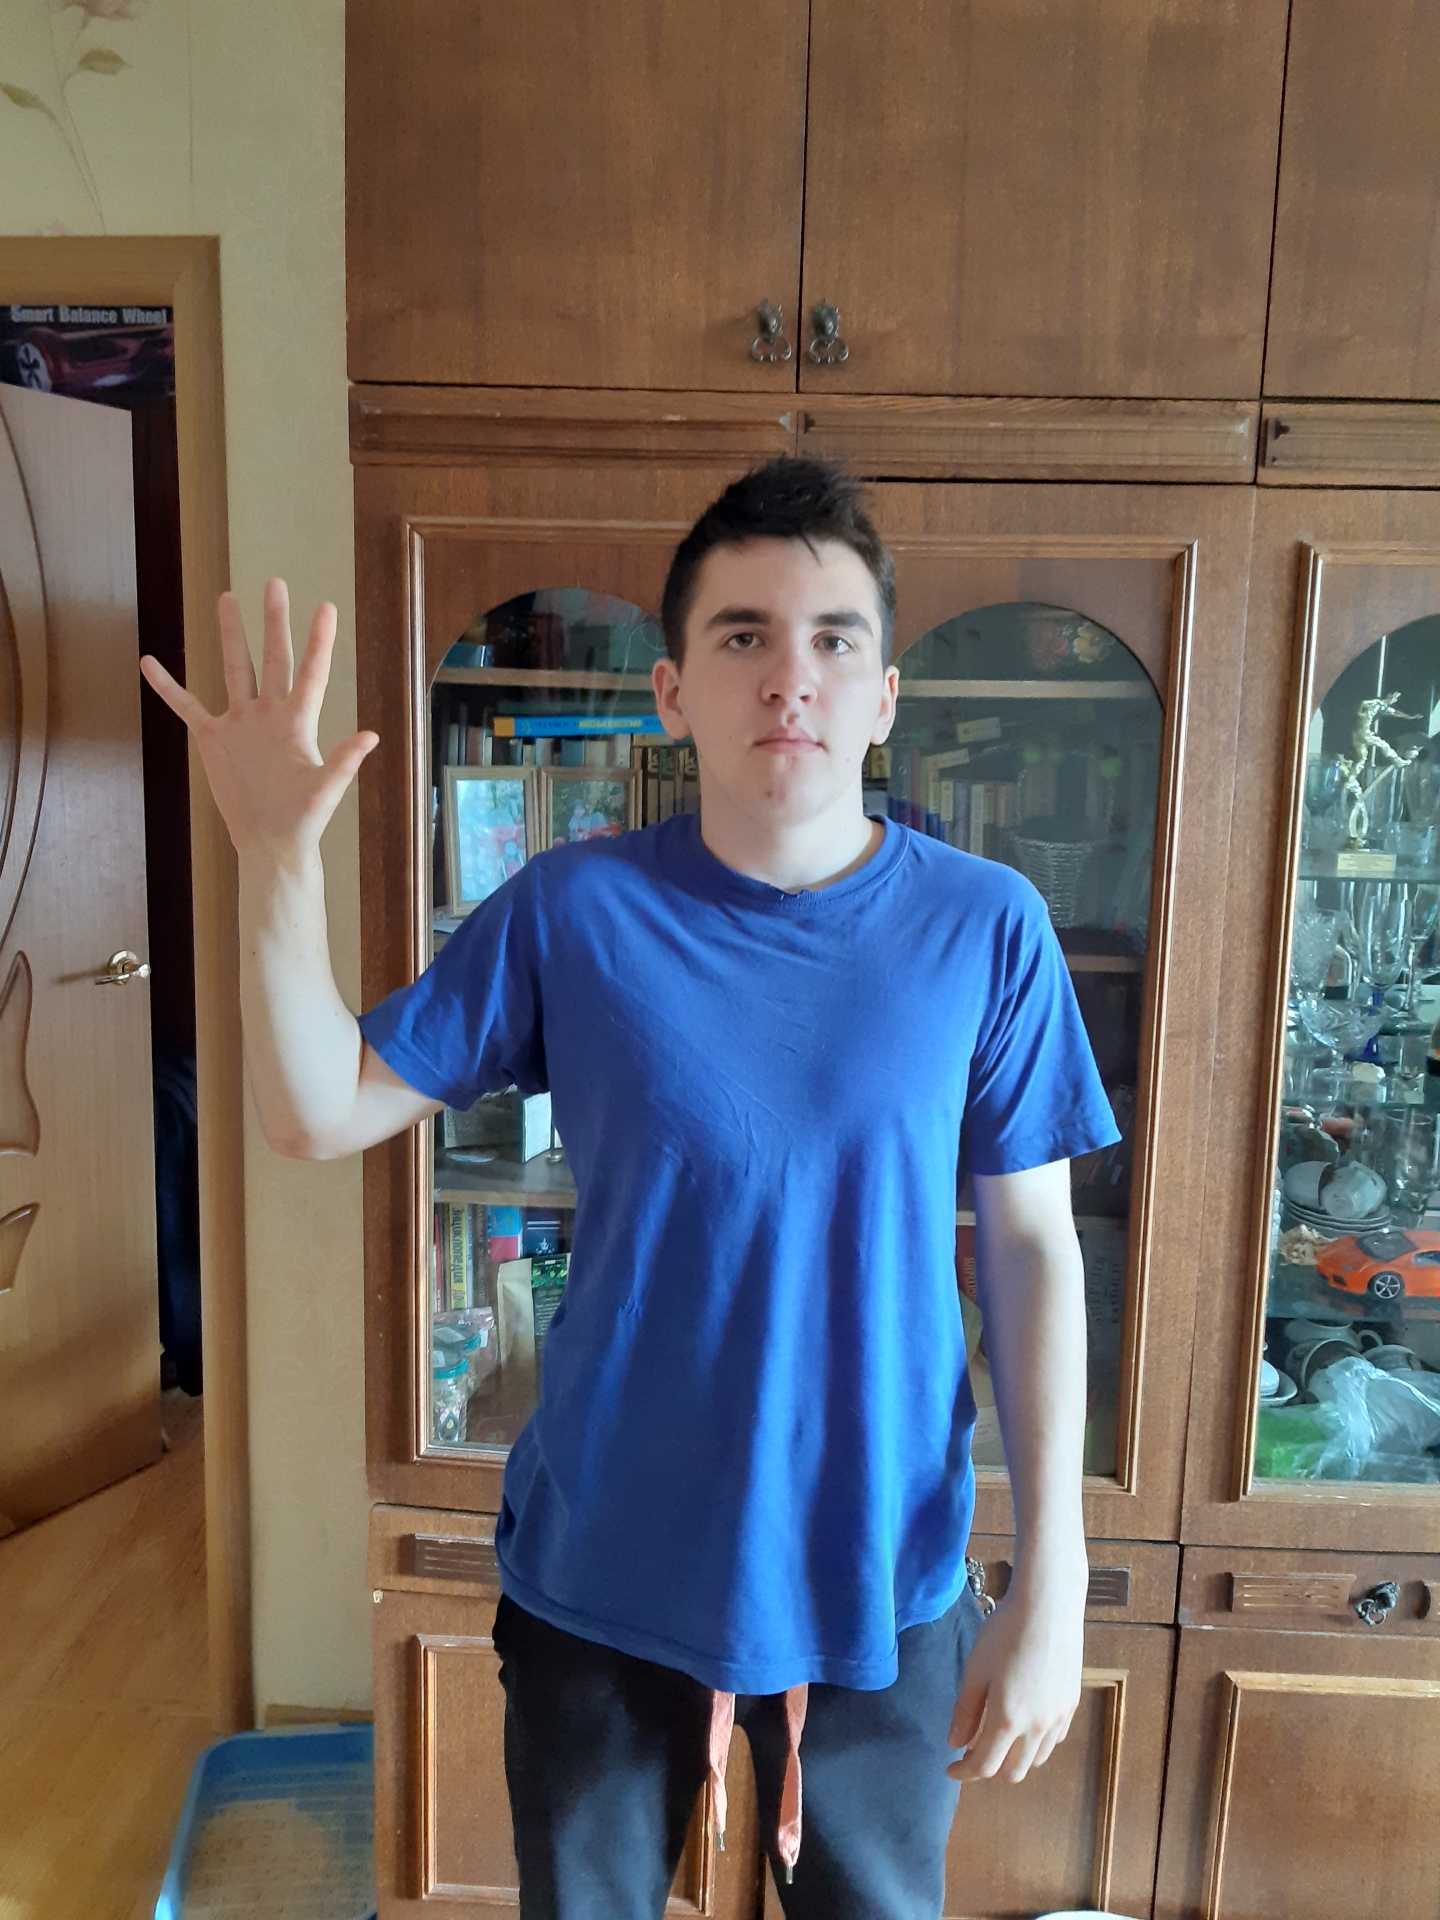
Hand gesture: palm